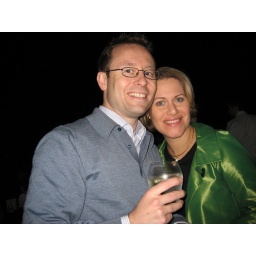
Enjoying a Friday night vodka tonic with pretty girl in a green jacket - IMG_0559